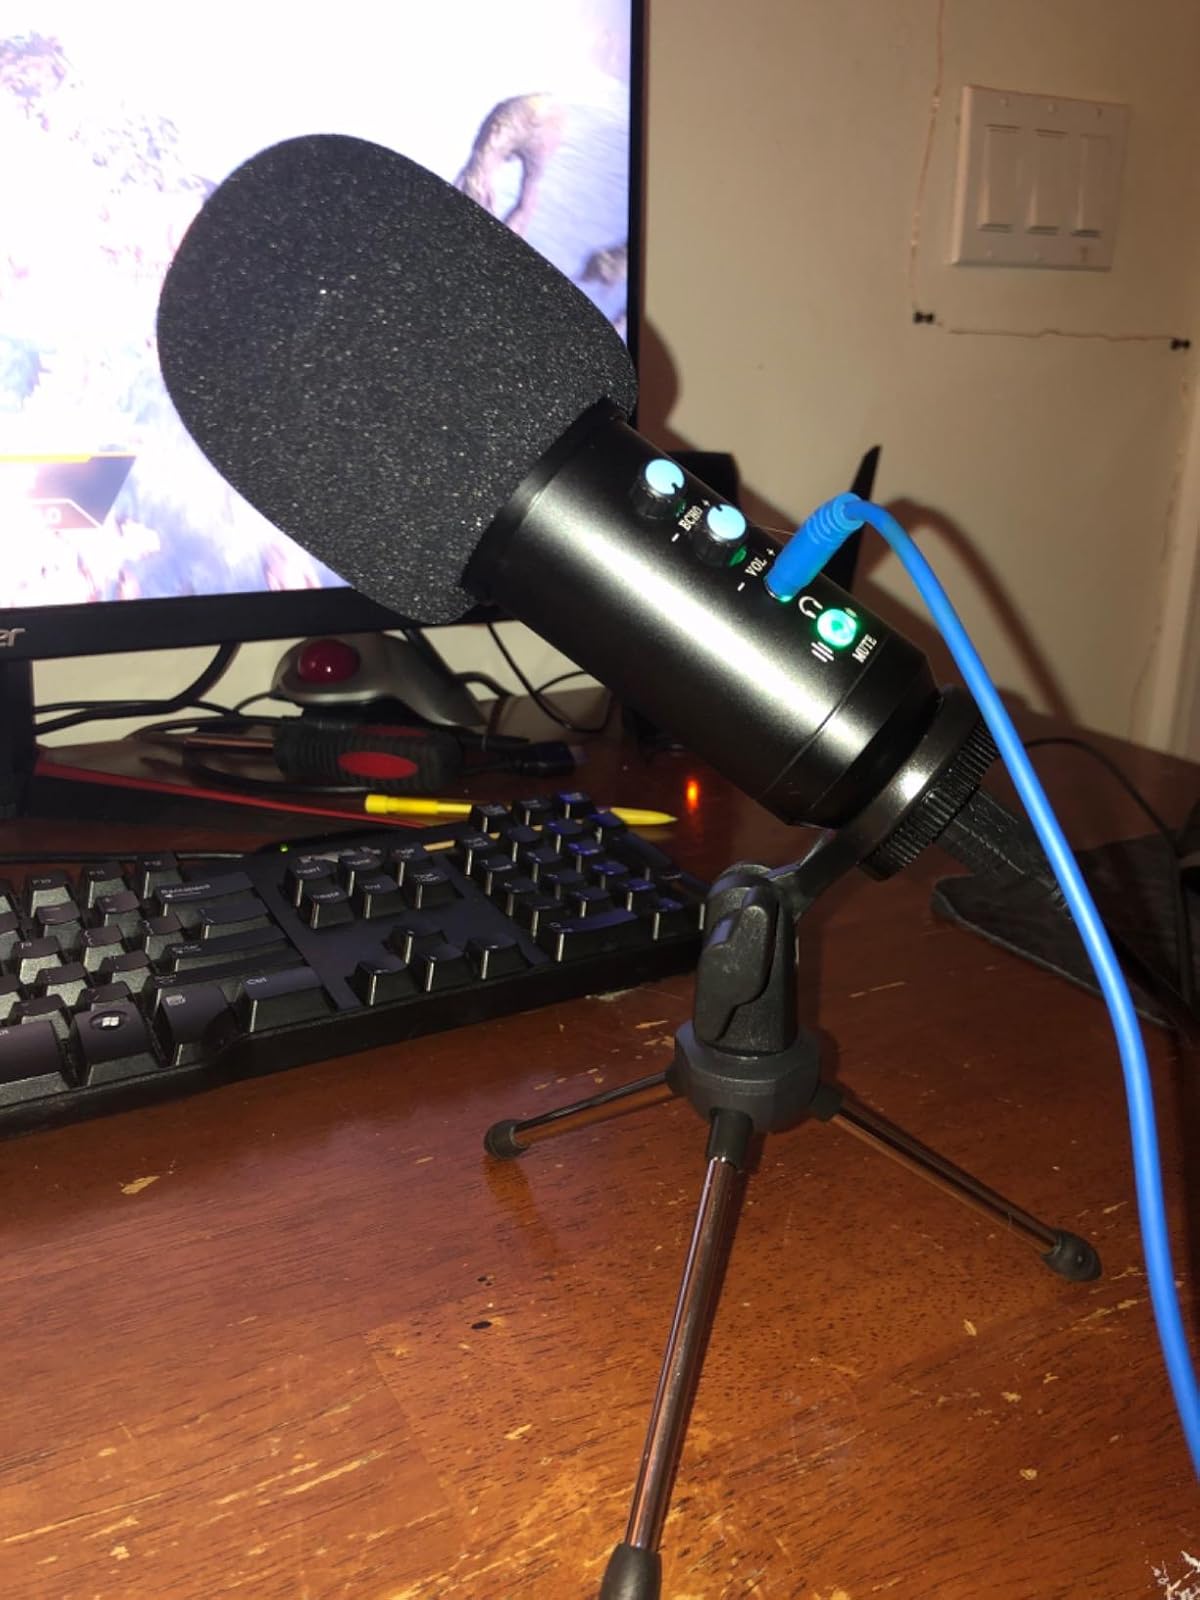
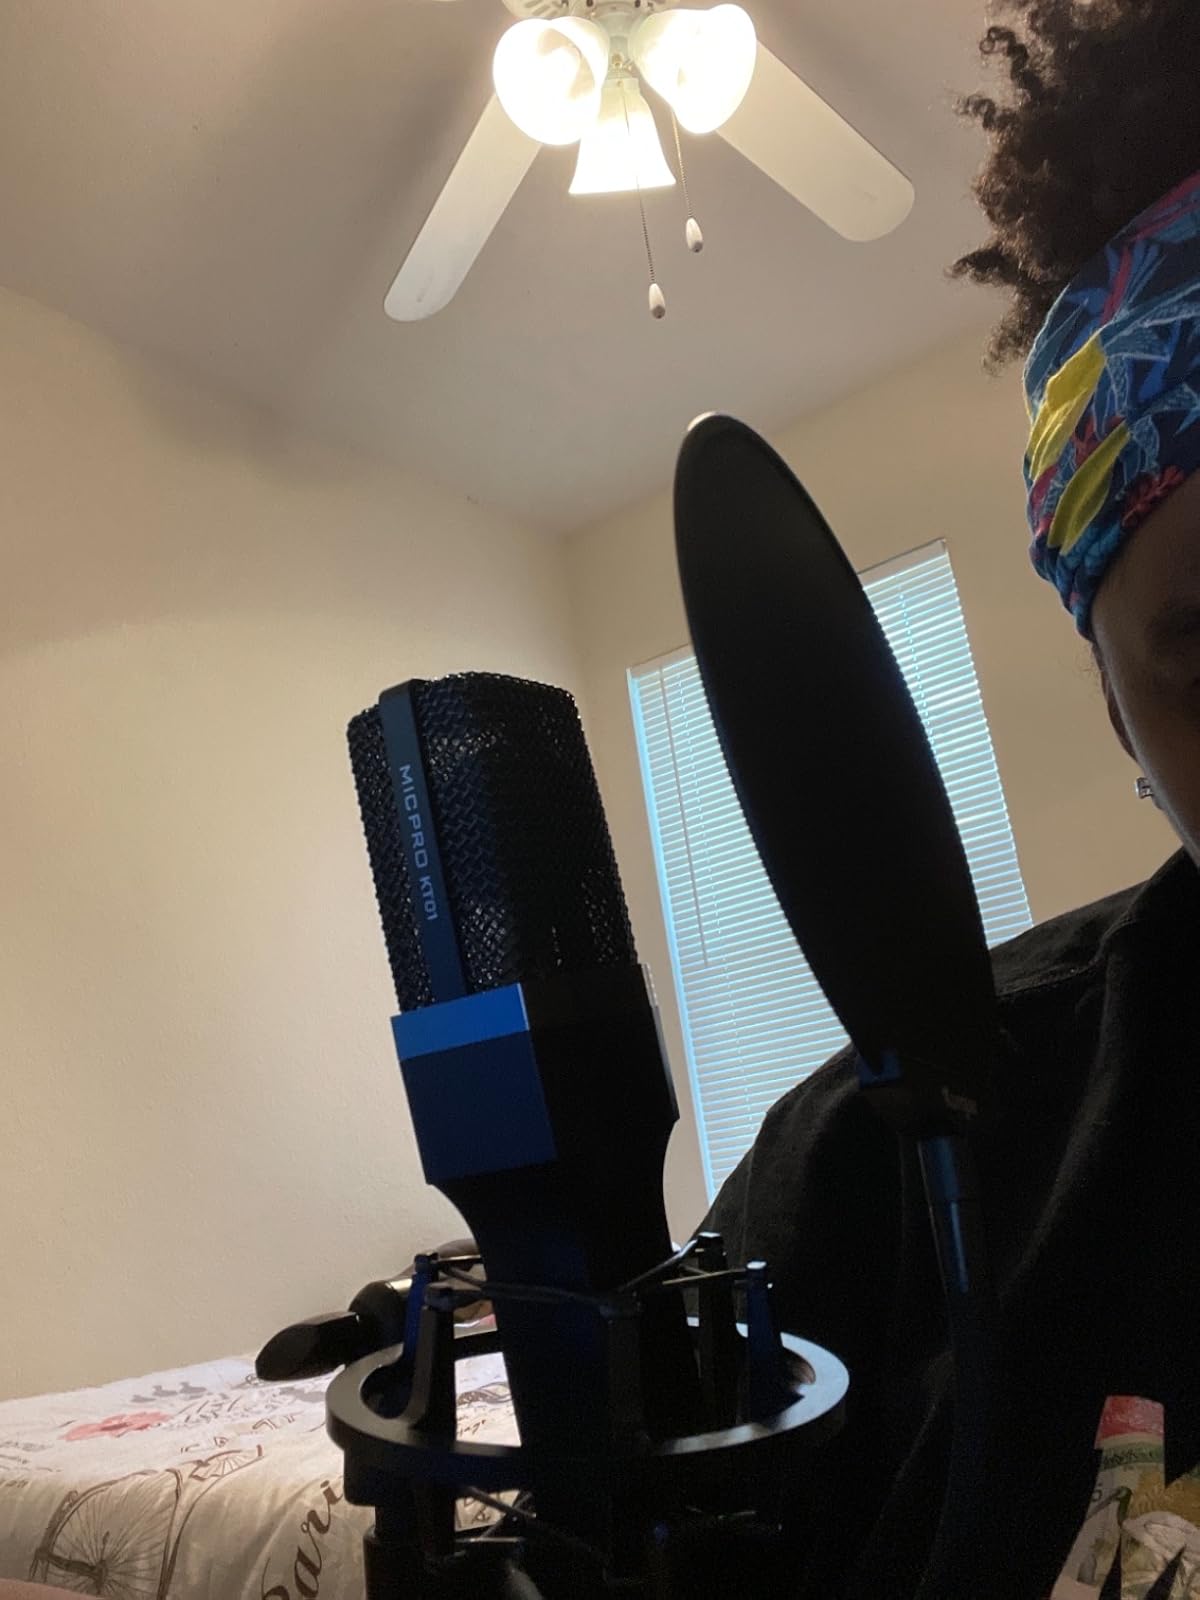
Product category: microphone
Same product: no